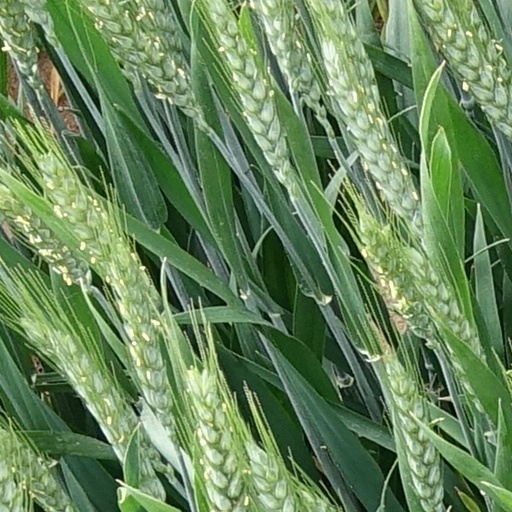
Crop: wheat